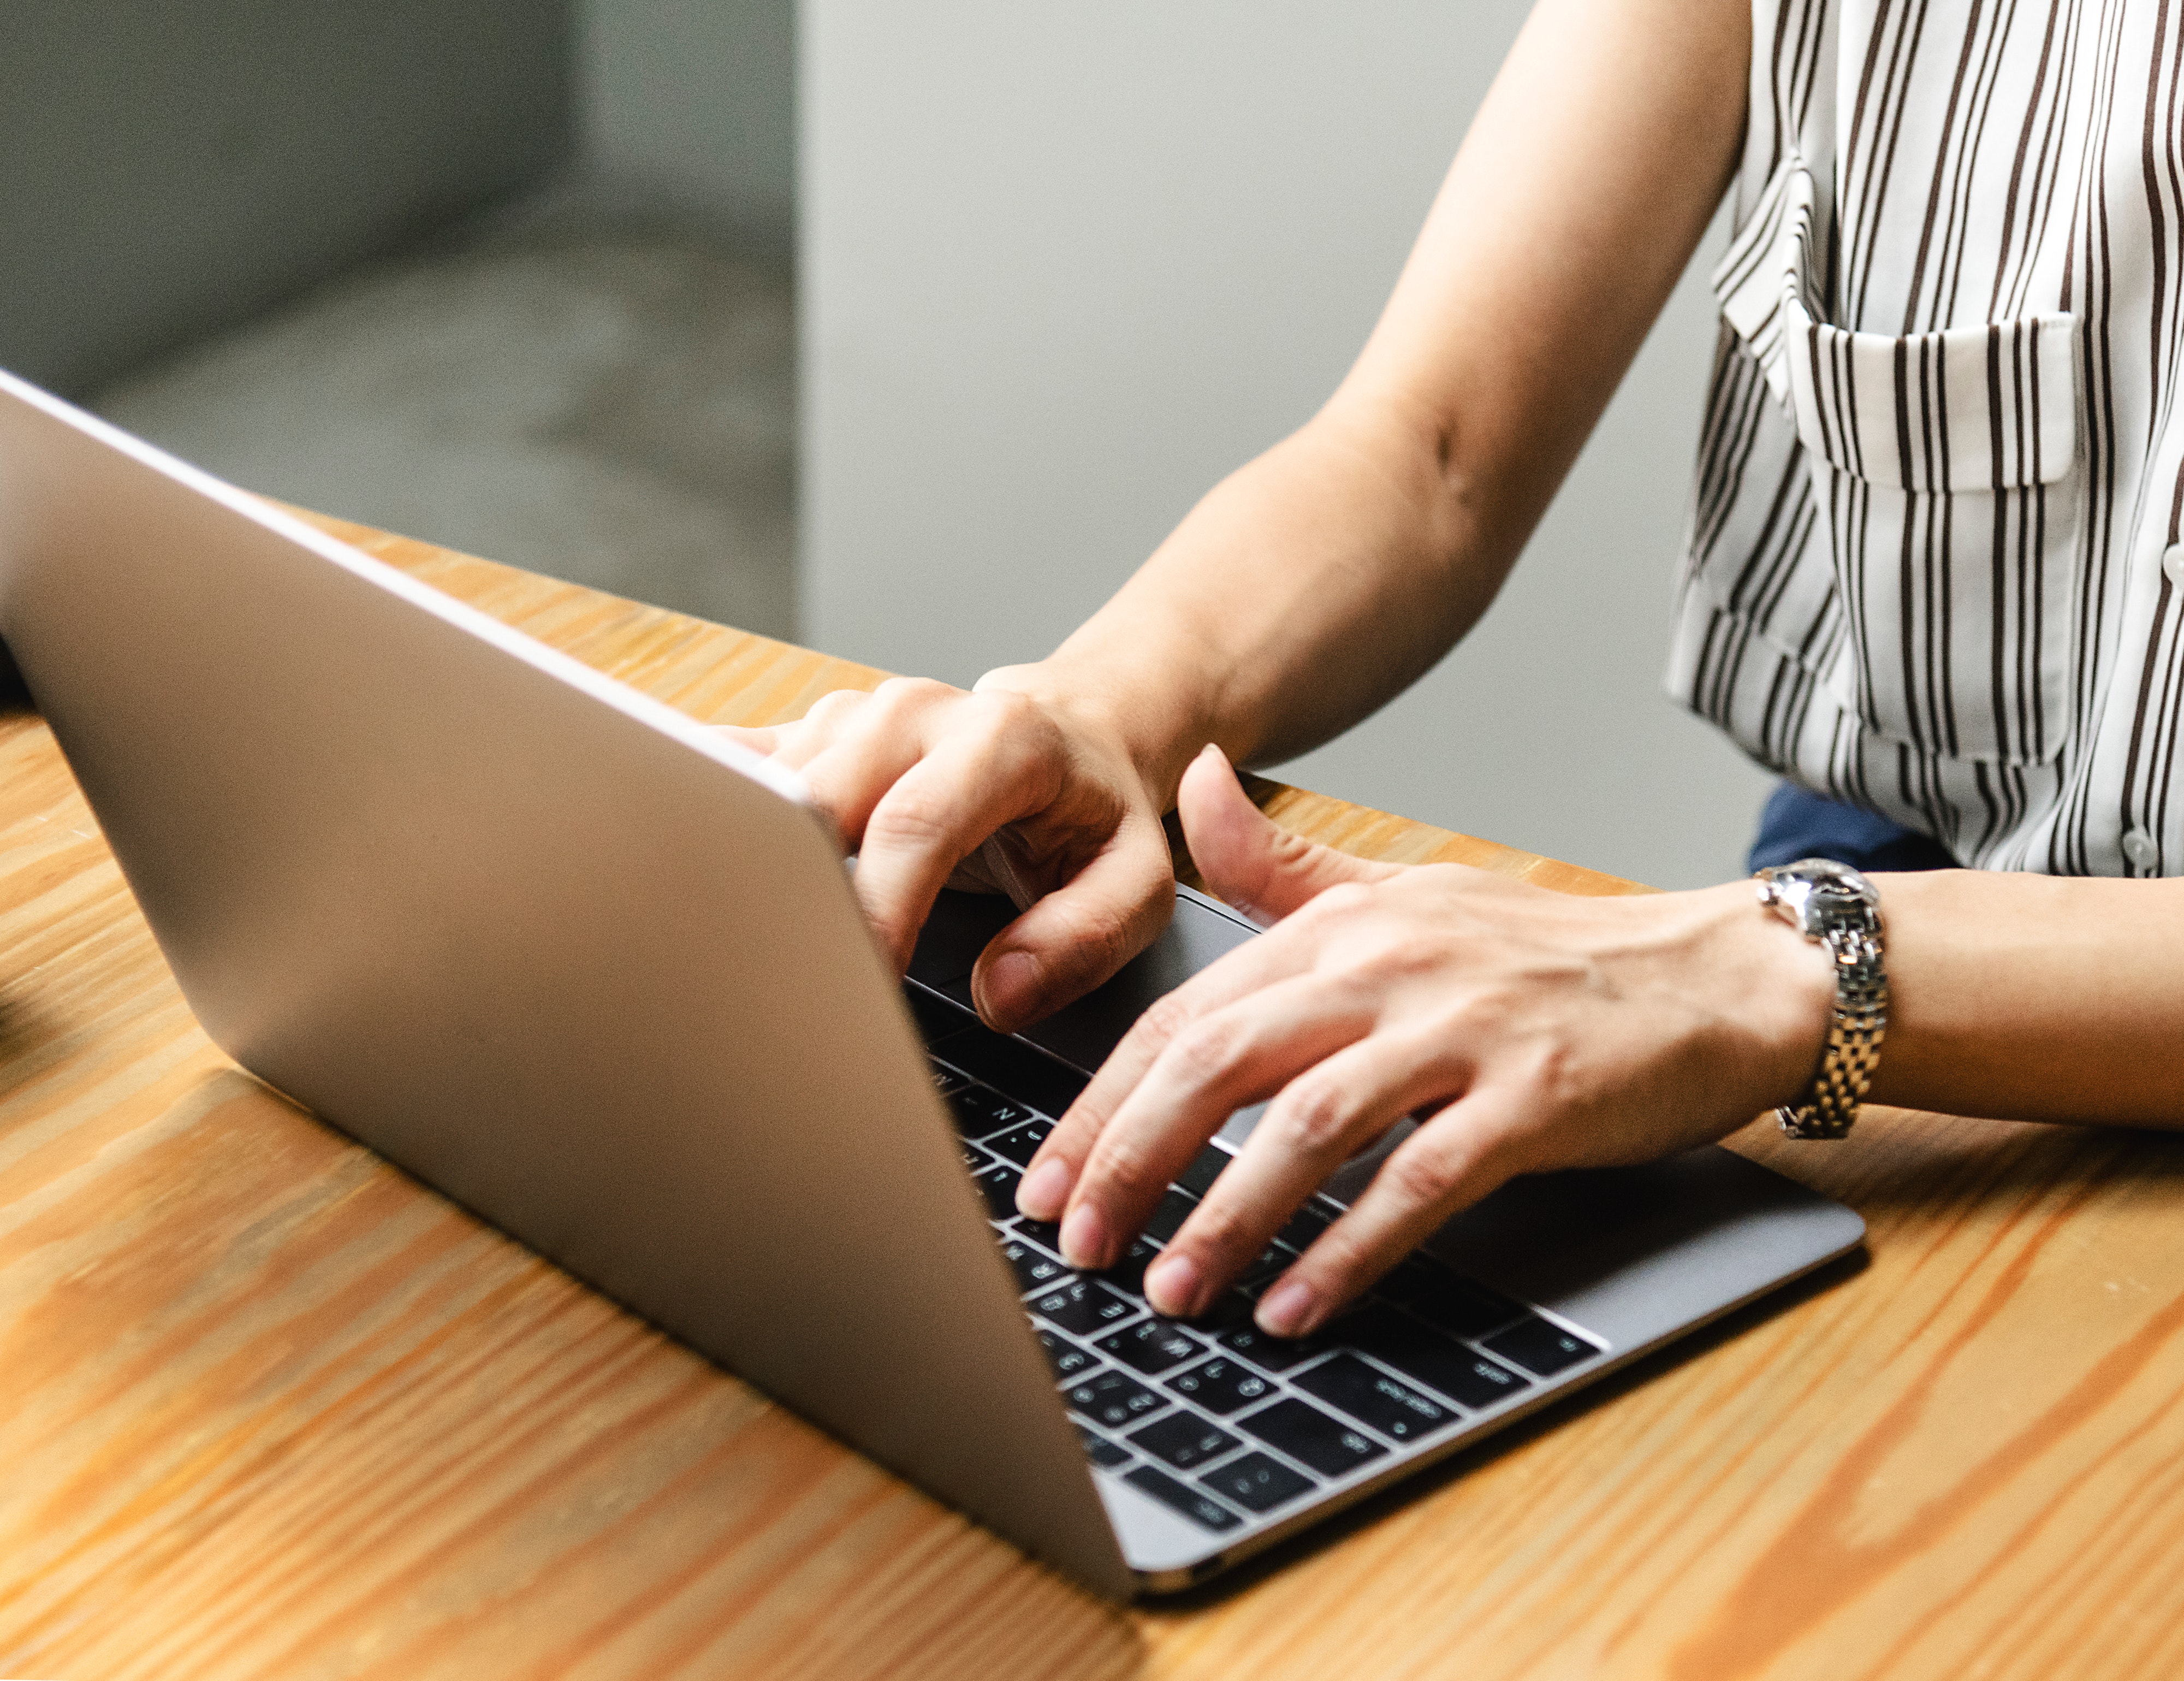
laptop, hand, technology, typing, computer keyboard, electronic device, table, touchpad, gesture, furniture, flooring, finger, gadget, sitting, computer, space bar, floor, desk, personal computer, nail, play